Ernest Benn

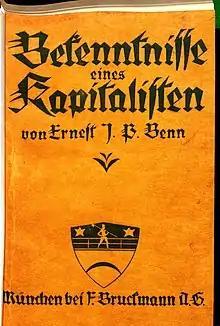
A German edition of Benn's "Confessions of a Capitalist" (1926).

In 1921 William Benn introduced his brother Ernest to Victor Gollancz. On William's recommendation Gollanz was employed by Benn Brothers Ltd. to review and develop the list of magazines published by the company. Within six months Gollancz convinced Benn to publish a series of art books under the company's imprint. The books were extremely successful, leading to a rapid increase in company profits. Gollancz also recruited novelists such as Edith Nesbit and H. G. Wells to the publishing company.